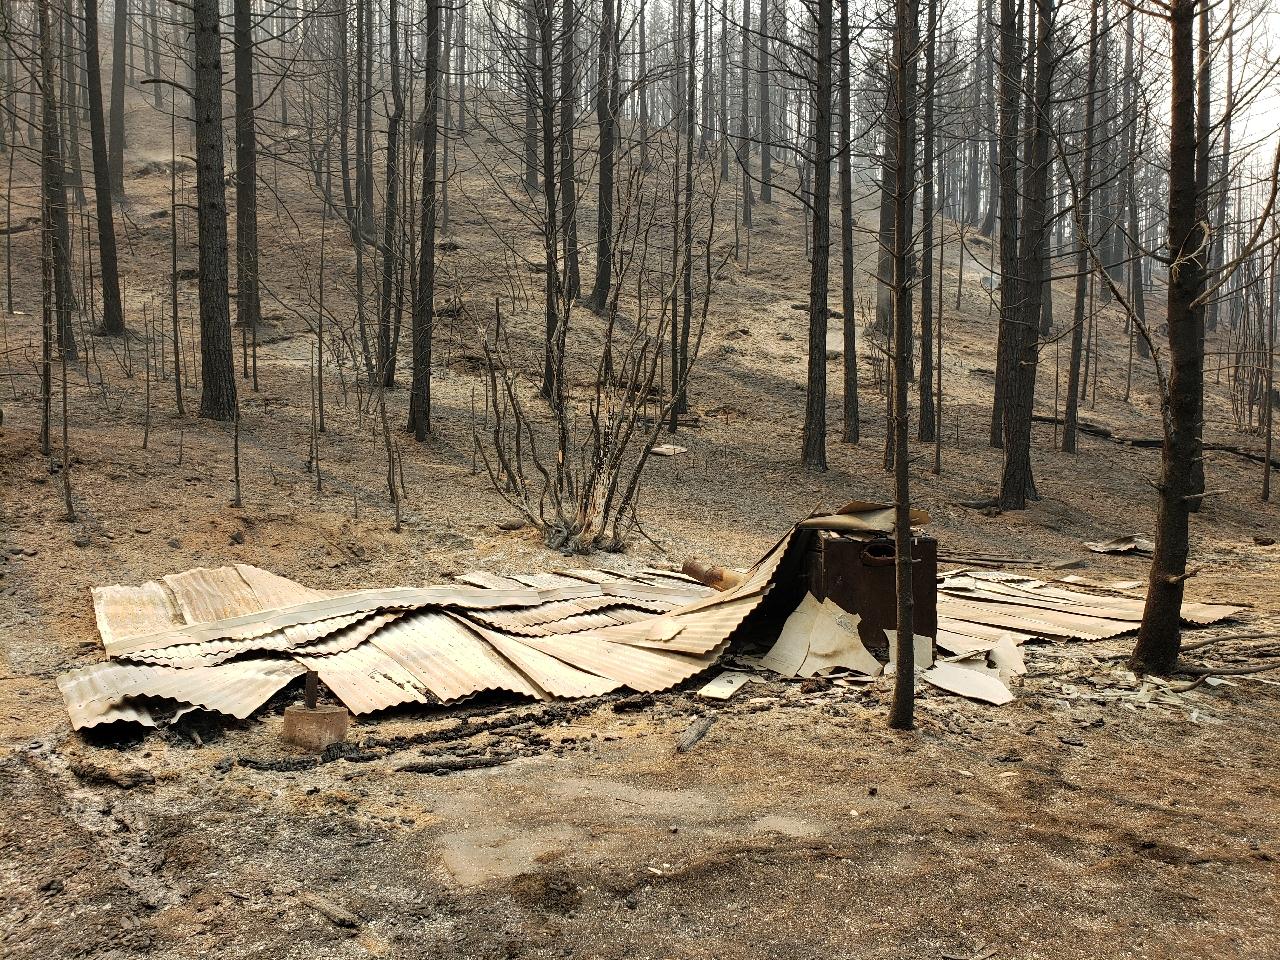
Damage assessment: destroyed